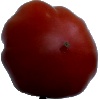
Label: Tomato Heart 1